Rose Hill (Nashville, North Carolina)

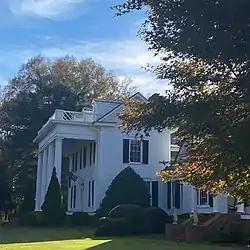
Rose Hill in November 2021

Rose Hill is a historic plantation house located near Nashville, Nash County, North Carolina. It consists of a late-18th or early-19th century dwelling with a Victorian addition. The earlier section comprises the -story, rear wing. The Victorian section is a basically square two-story structure, three bays wide, topped by a gable roof. The front facade features an early-20th century, two-story portico with fluted Doric order columns.